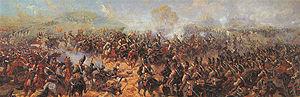
Andreï Savvitch Glebov, né en 1770 et mort le 12 septembre 1854, est un major-général de l'Armée impériale de Russie. Au cours des différentes campagnes militaires effectuées par la major-général Glebov fut blessé 28 fois.